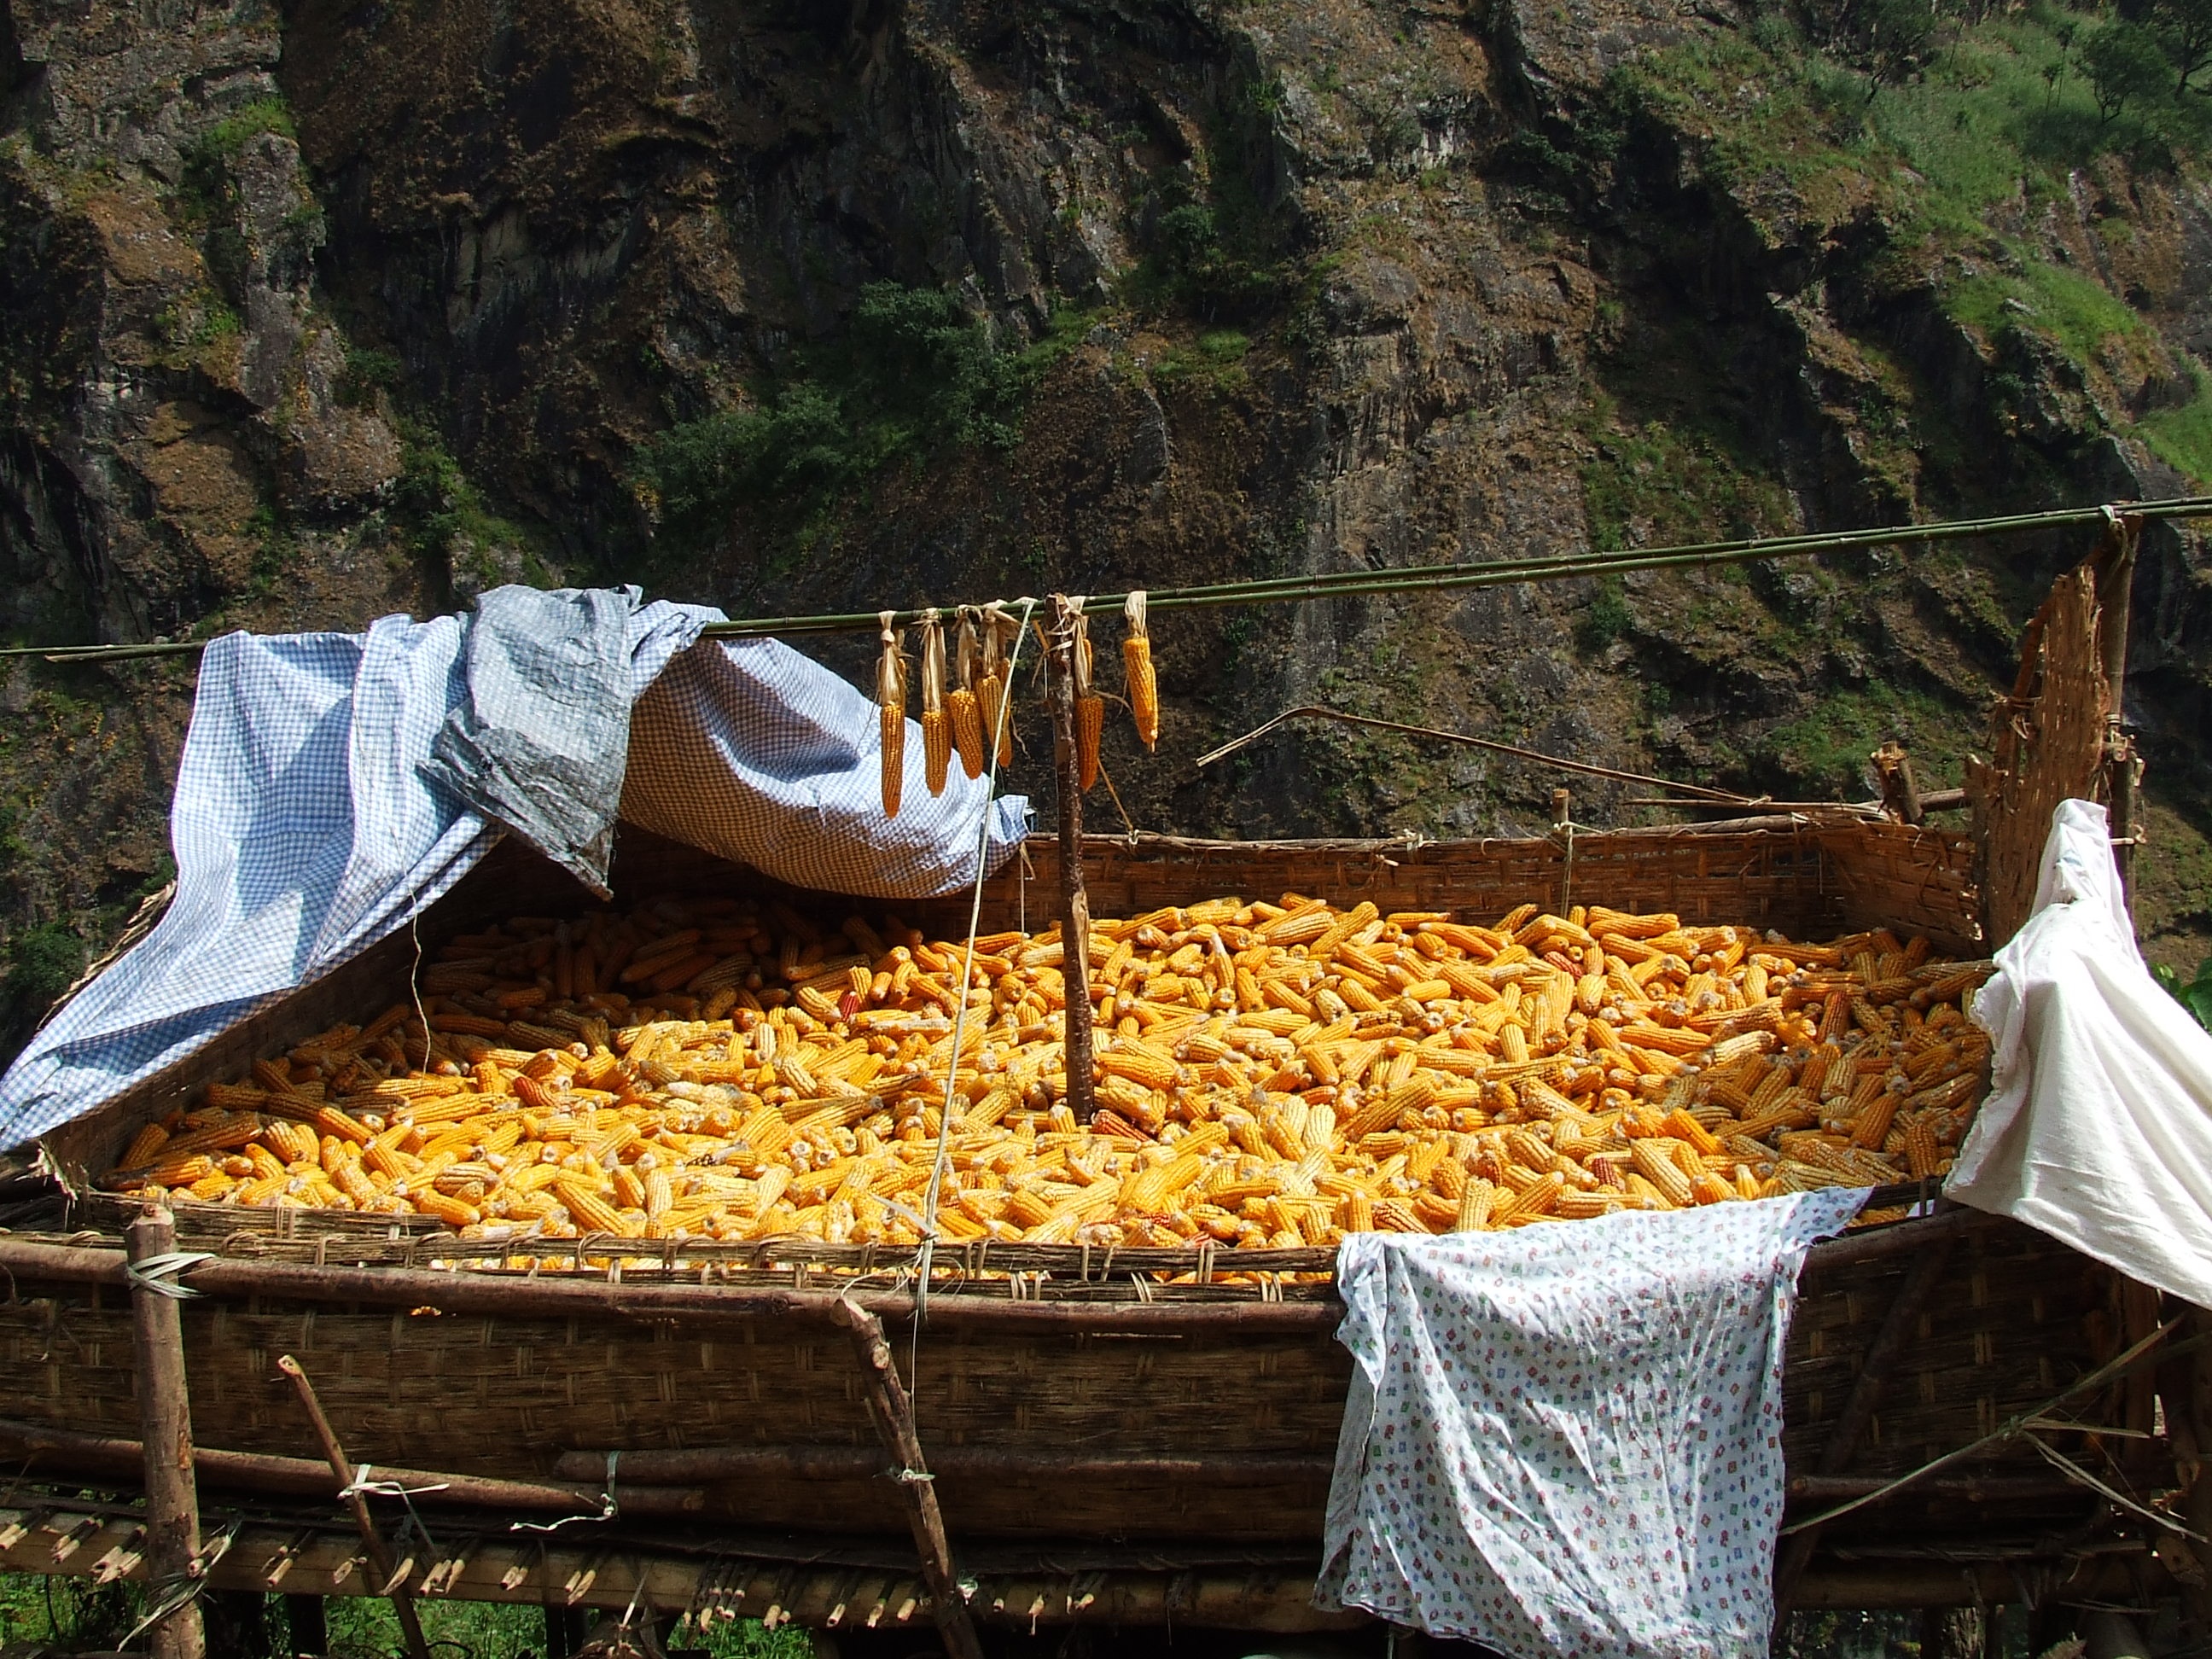
leaf, food, produce, crop, autumn, corn, agriculture, nepal, drying, annapurna